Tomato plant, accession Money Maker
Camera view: horizontal (90 deg, fisheye); turntable rotation: 180 degrees
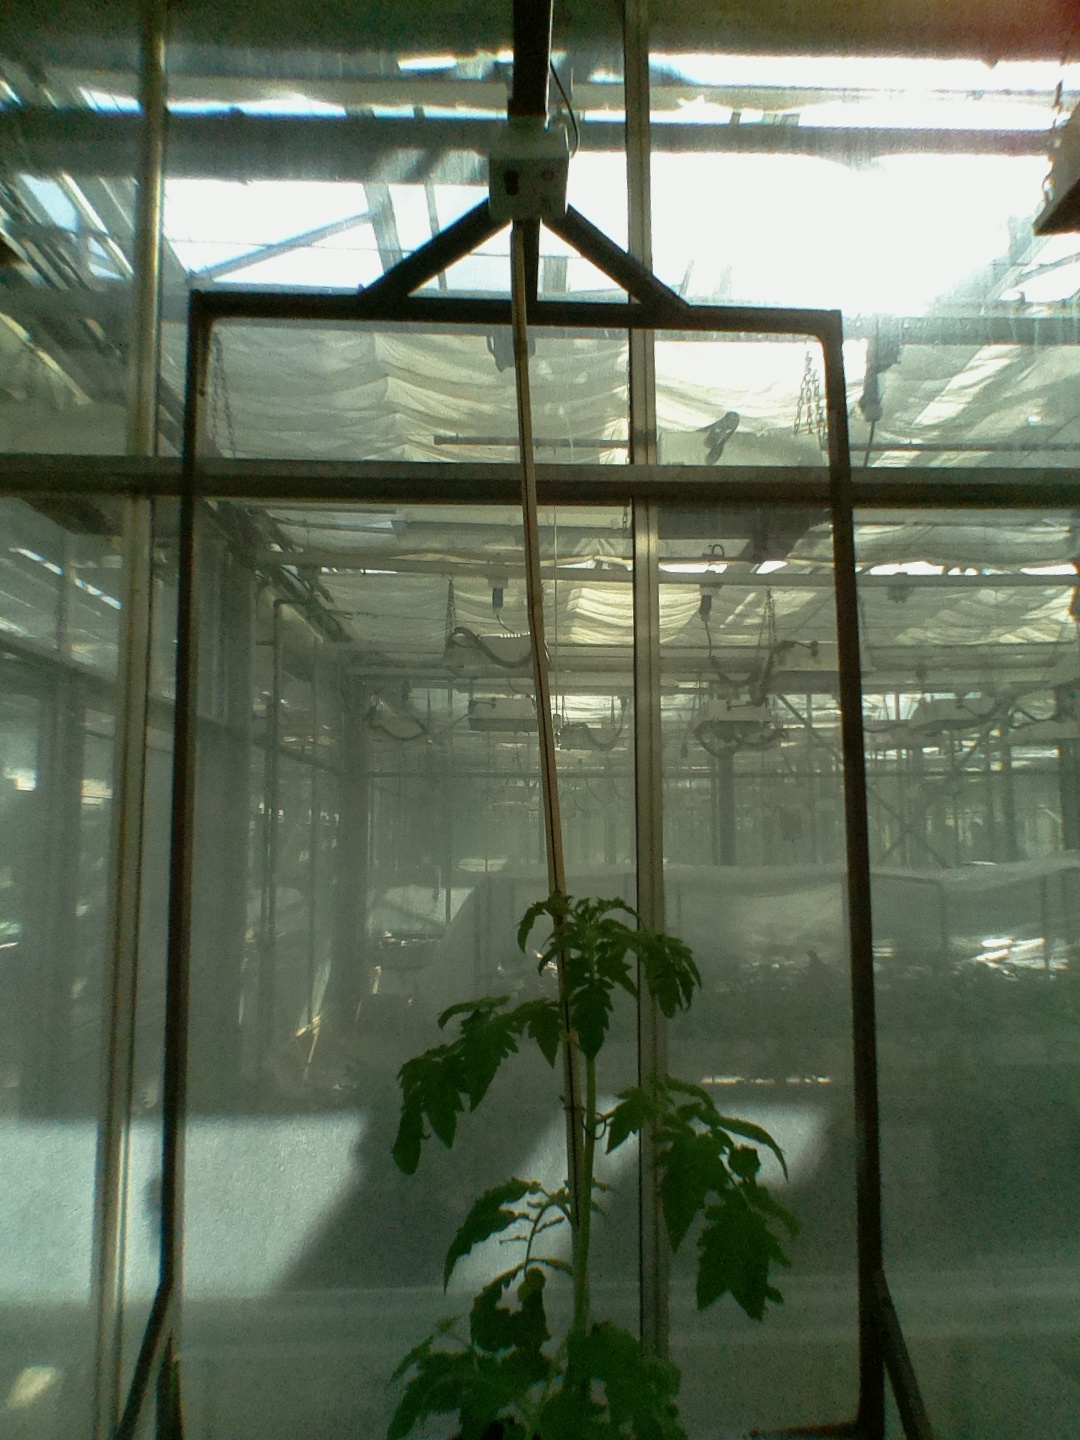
BBCH growth stage 14: 8 of true leaves visible